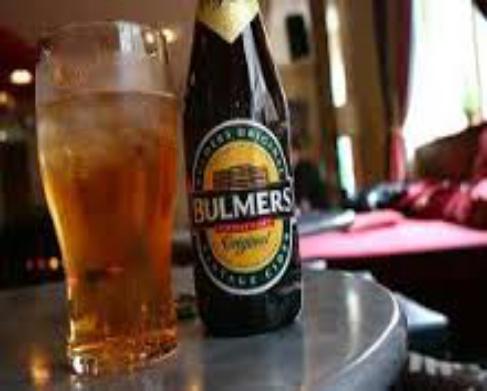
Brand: H. P. Bulmer-2
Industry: Food